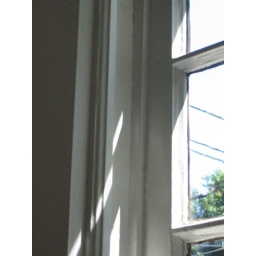
The sun shines so nicely through my kitchen window in the morning.